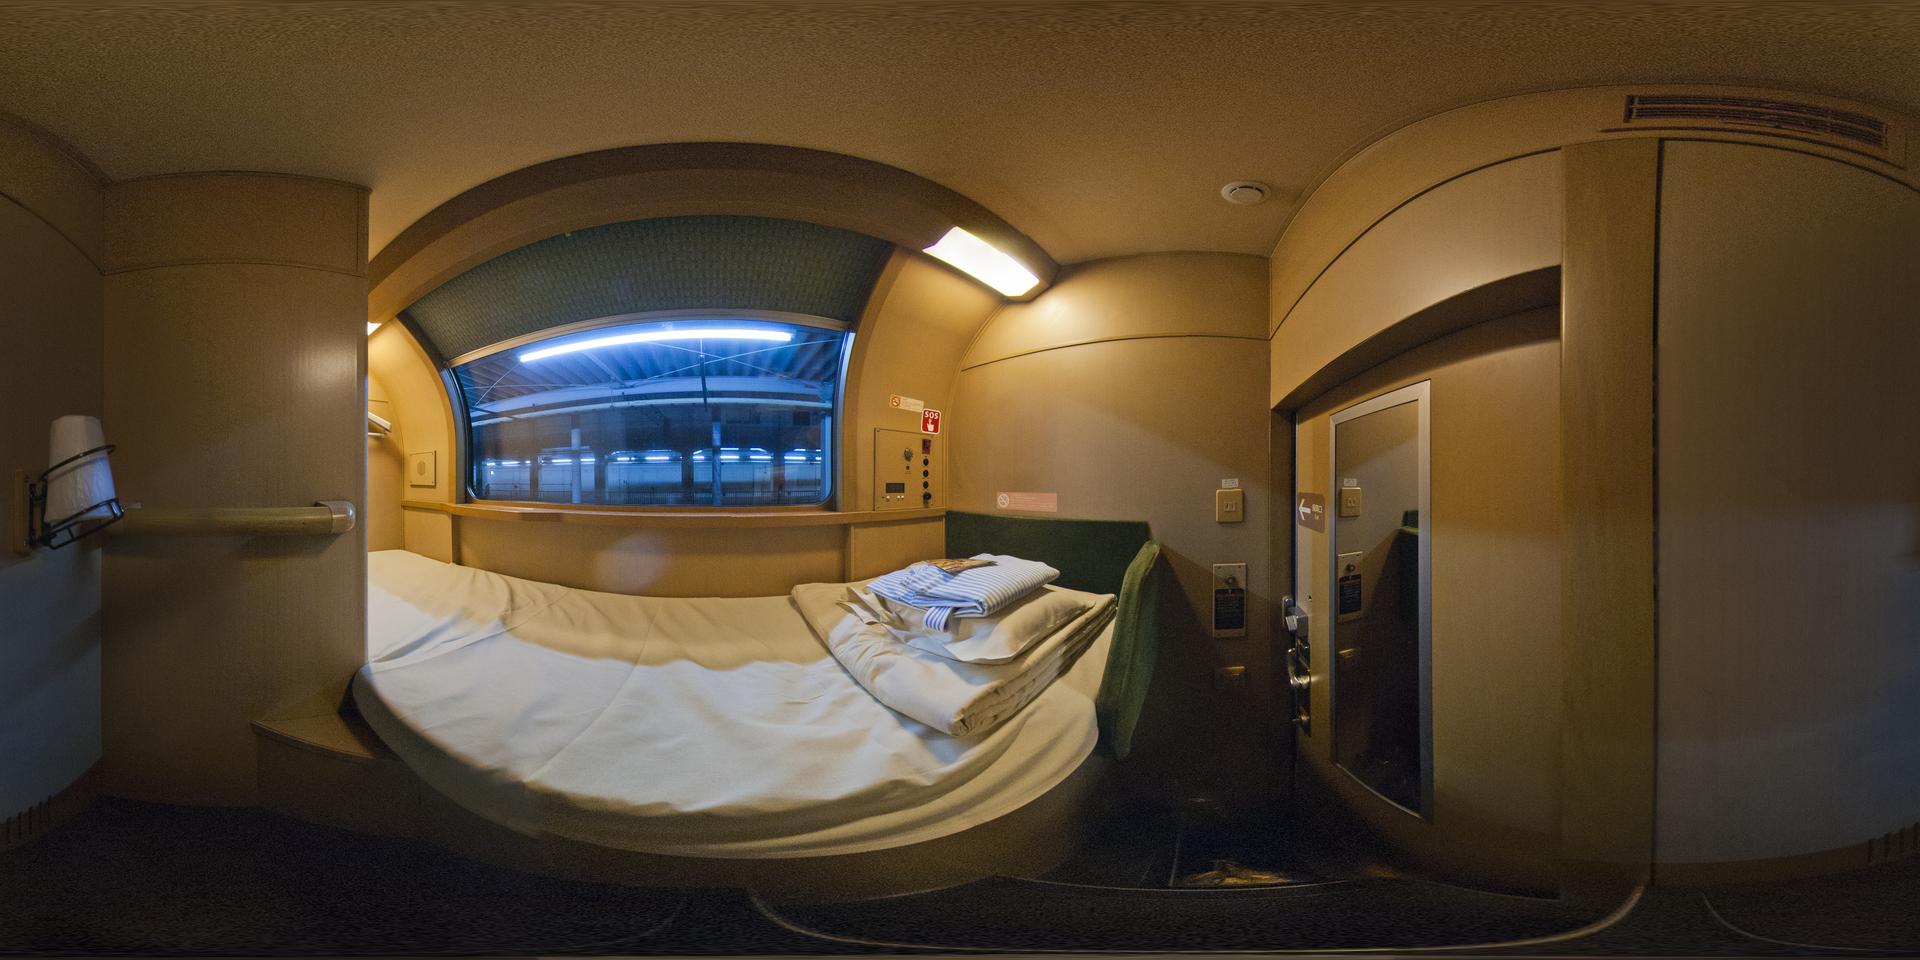
Referred object: the full-length mirror on the door

Referred object: the folded linens on the bed opposite the door